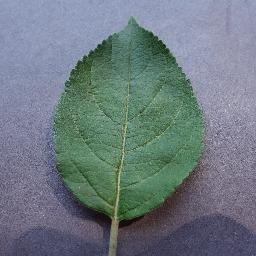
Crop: apple
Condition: healthy